Janid

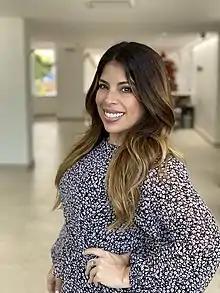
Janid in San Juan, Puerto Rico, 2019

Janid Ortiz, known as Janid, is an American singer, actress and reality TV star. Musically, she lies between Latin pop, contemporary R&B, and electronica genres. Born in New York City and raised in Puerto Rico, she first began to gain recognition in 2014 when she released her Spanish album "La Magia" under the Sony Music Latin imprint label, Handshake.